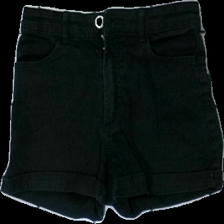
View: front
Type: Shorts
Category: Children
Brand: High Mountain
Colors: Black
Material: 100% cotton
Cut: Regular
Size: 146
Season: All
Trend: Denim
Price range: <50
Recommended usage: Reuse